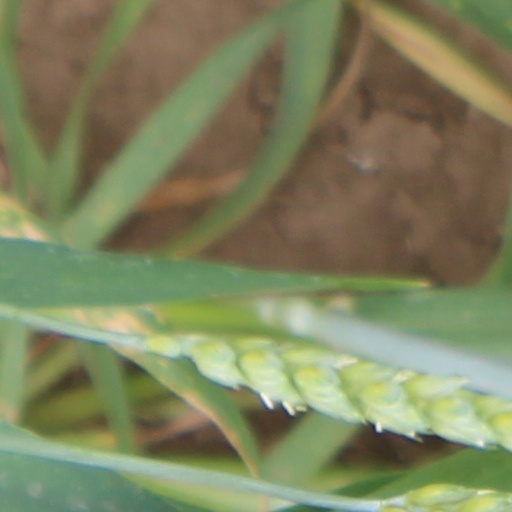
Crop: wheat